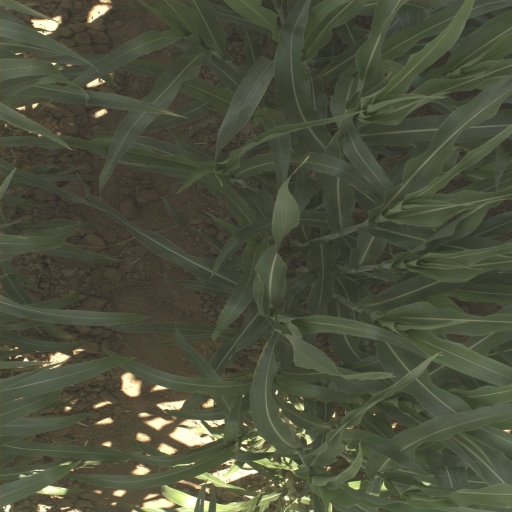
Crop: sorghum